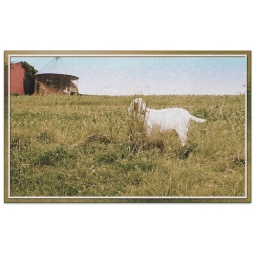
Spy goat hiding behind tall grass in Amish country.